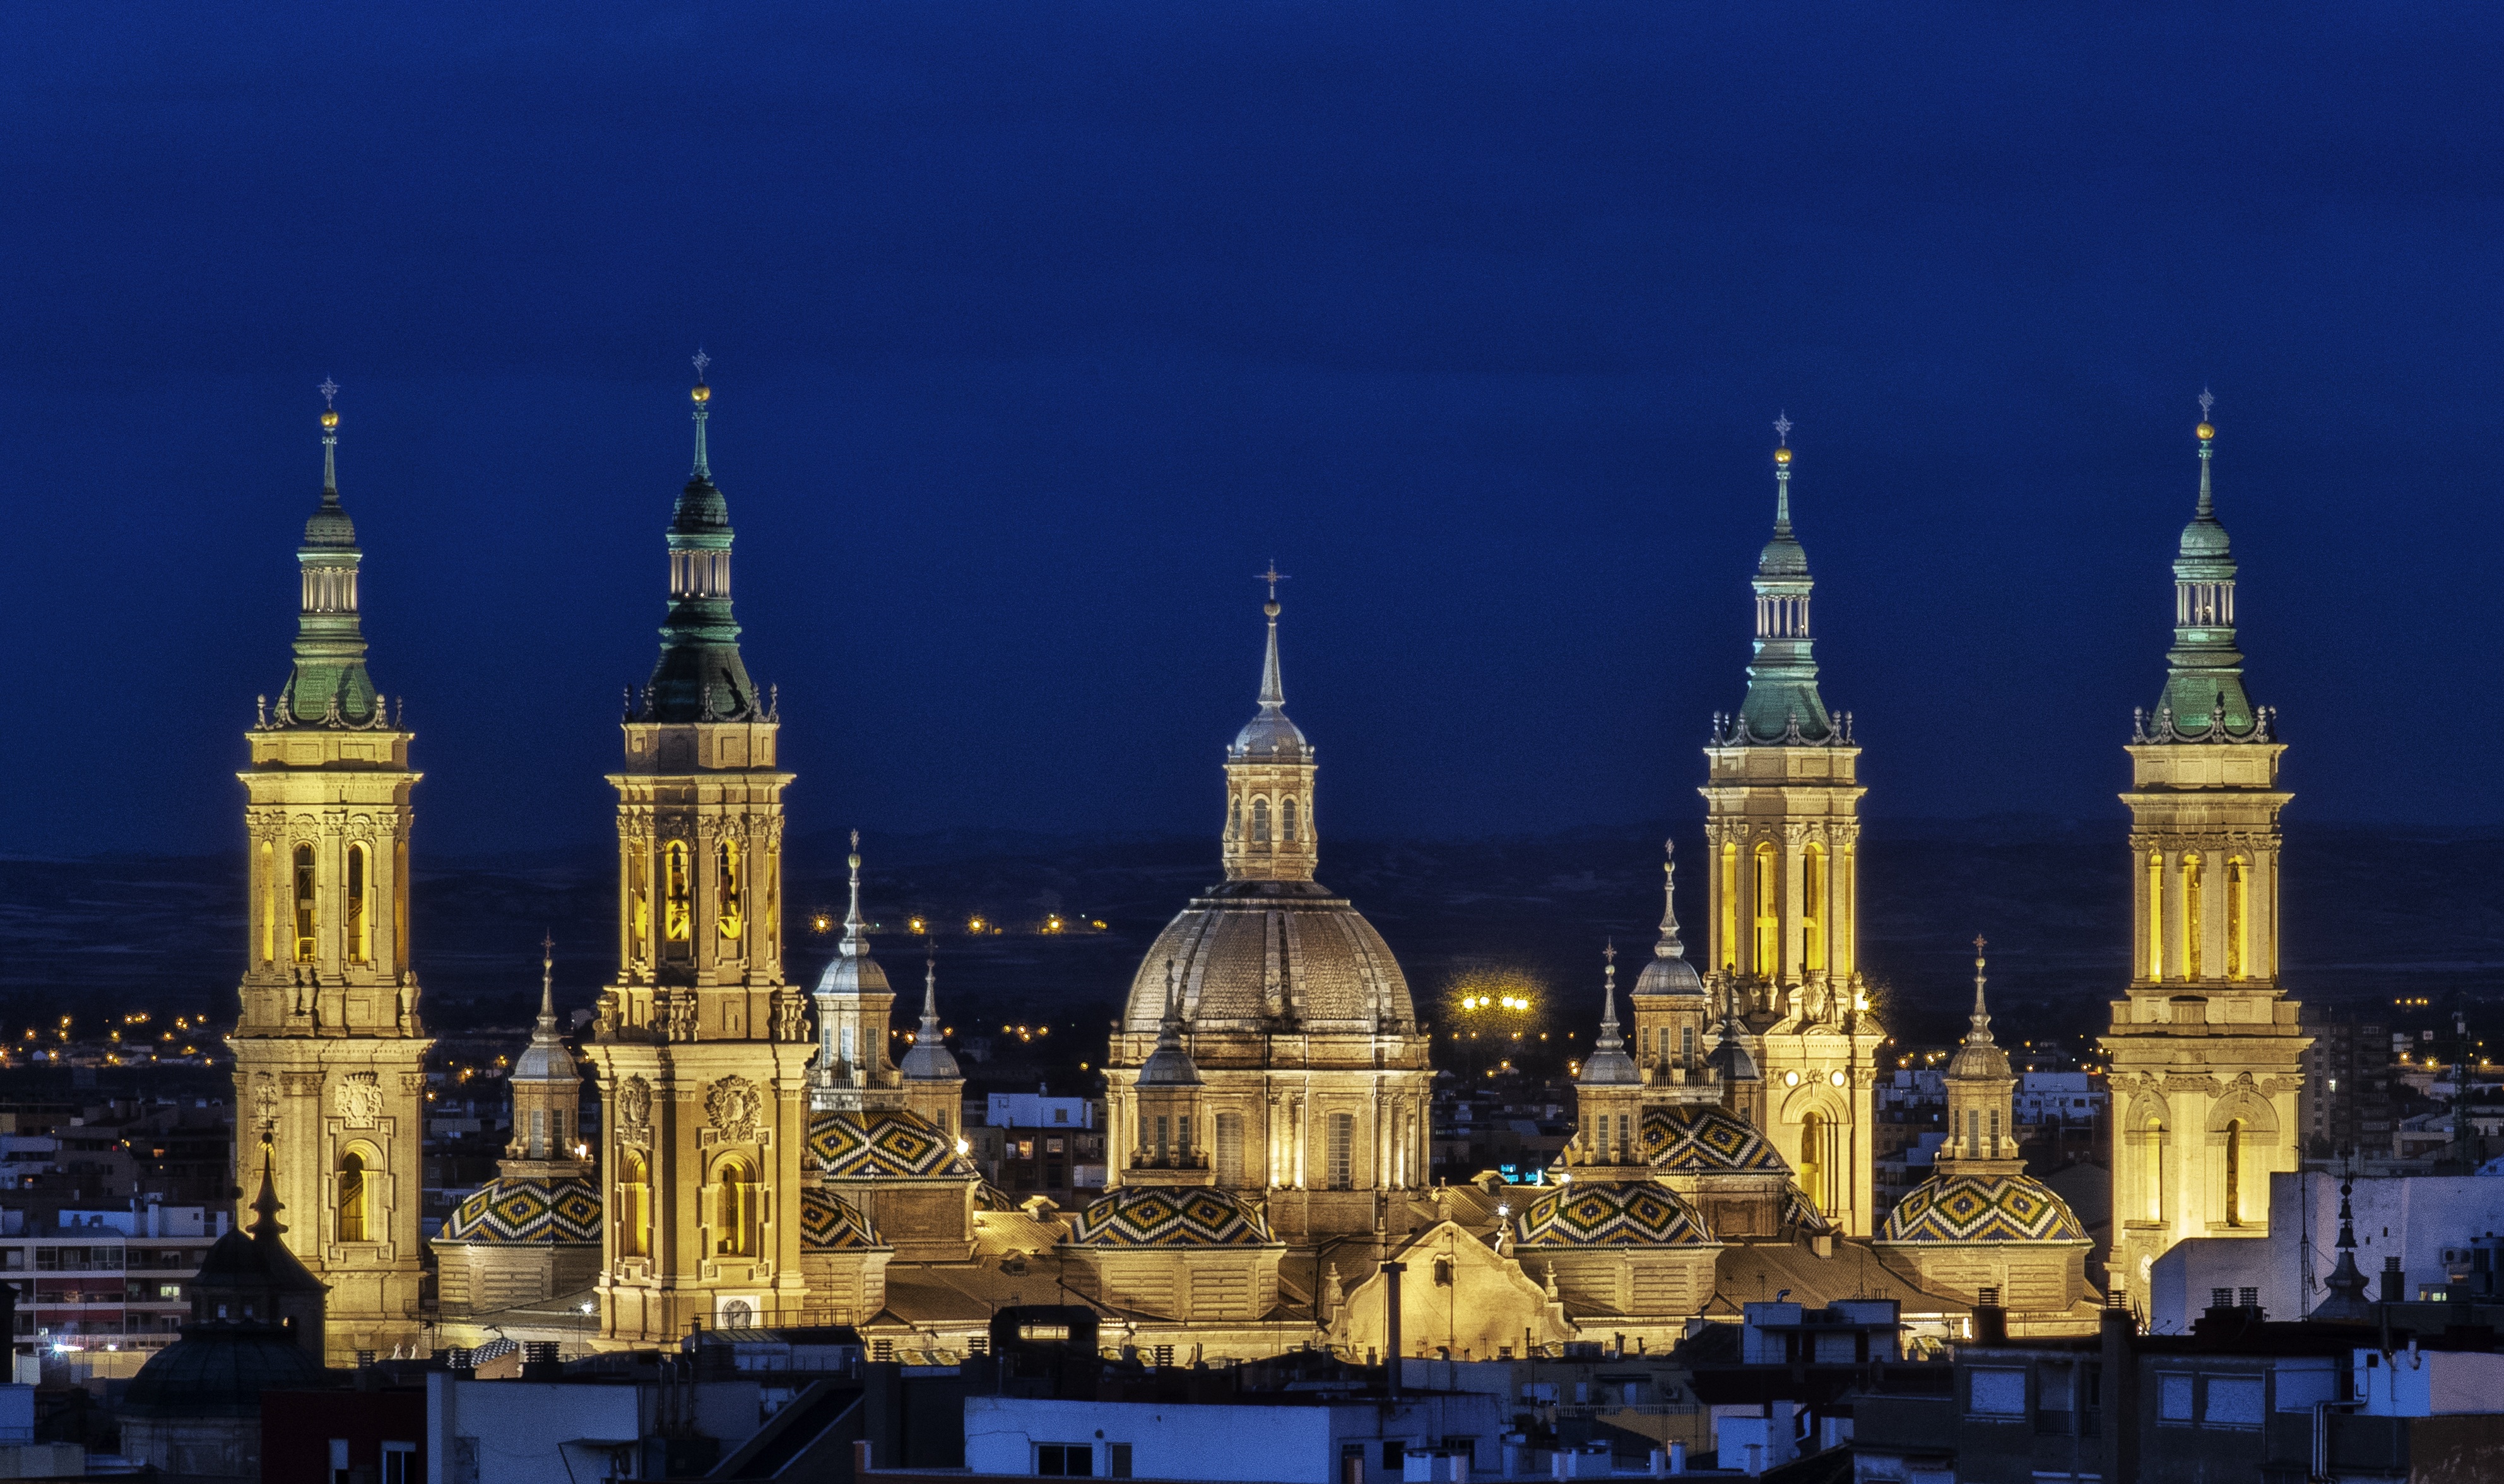
sky, night, building, city, cityscape, evening, pillar, landmark, blue, church, cathedral, yellow, place of worship, spain, temple, spire, virgin, basilica, metropolis, saragossa